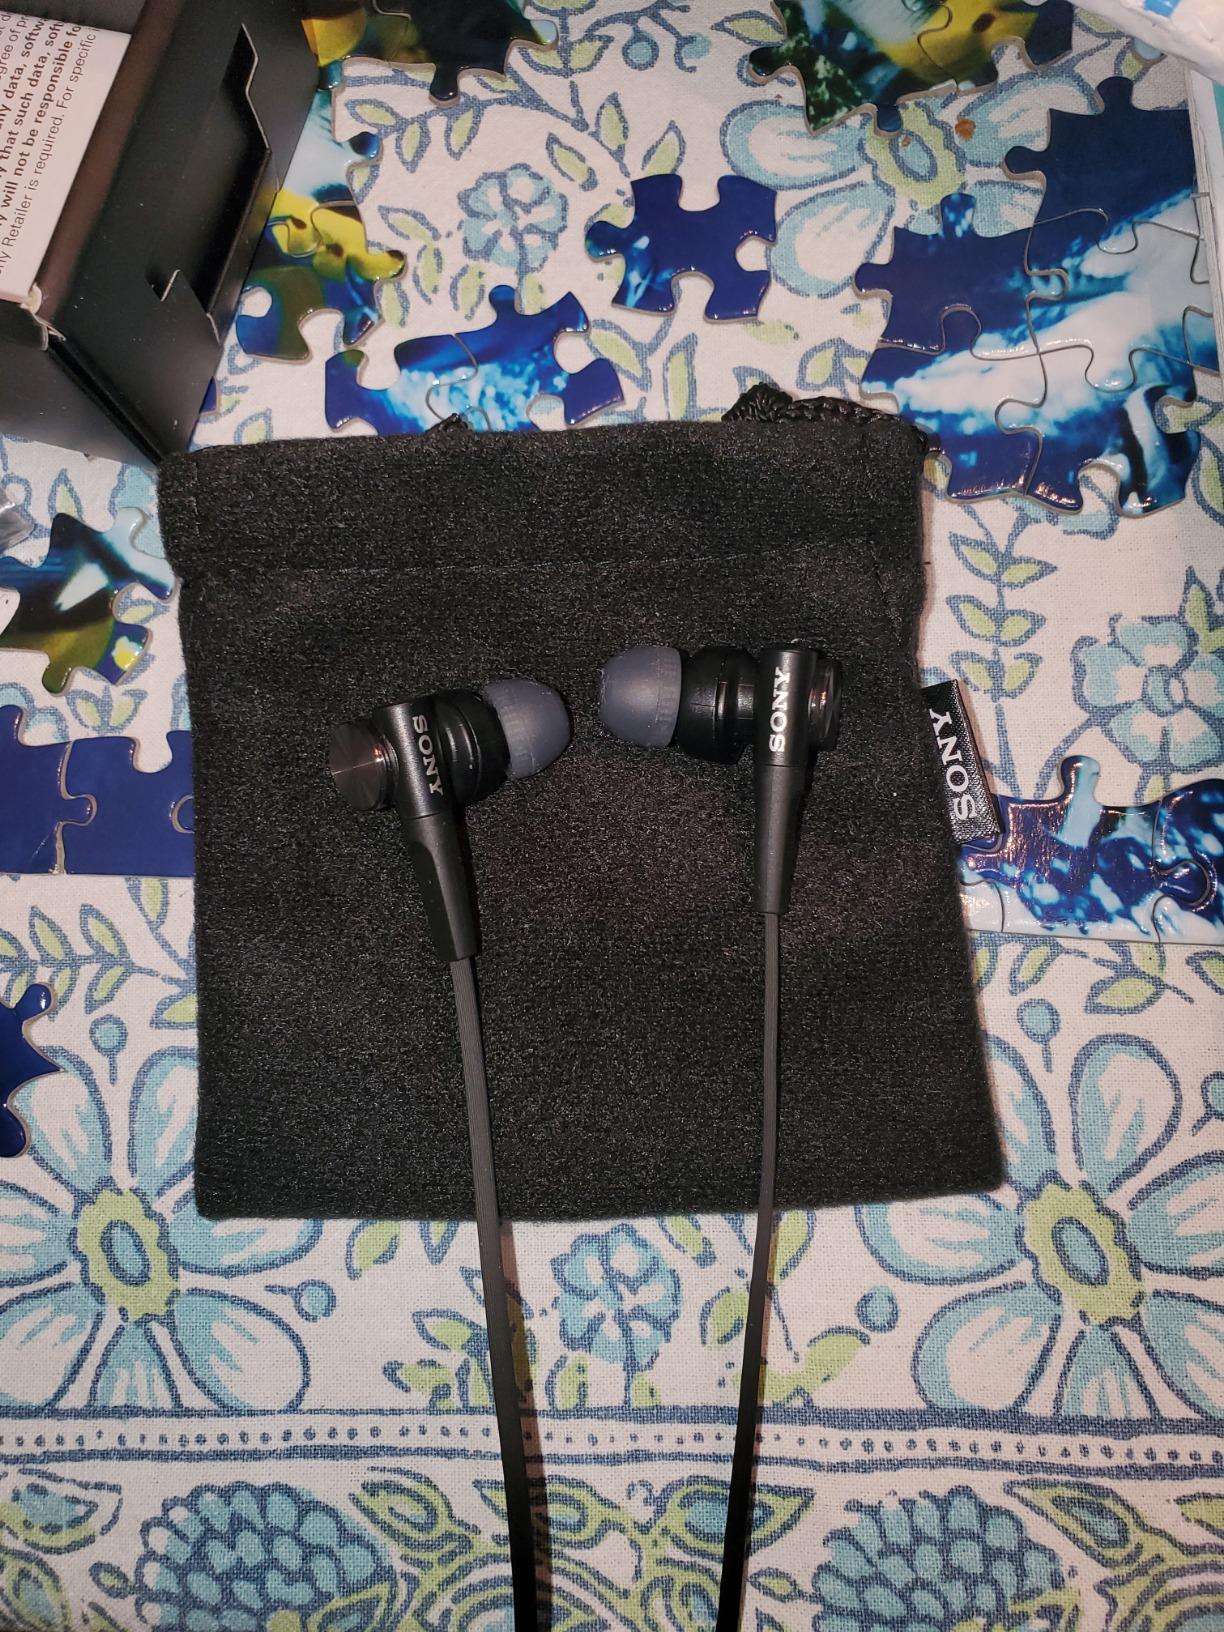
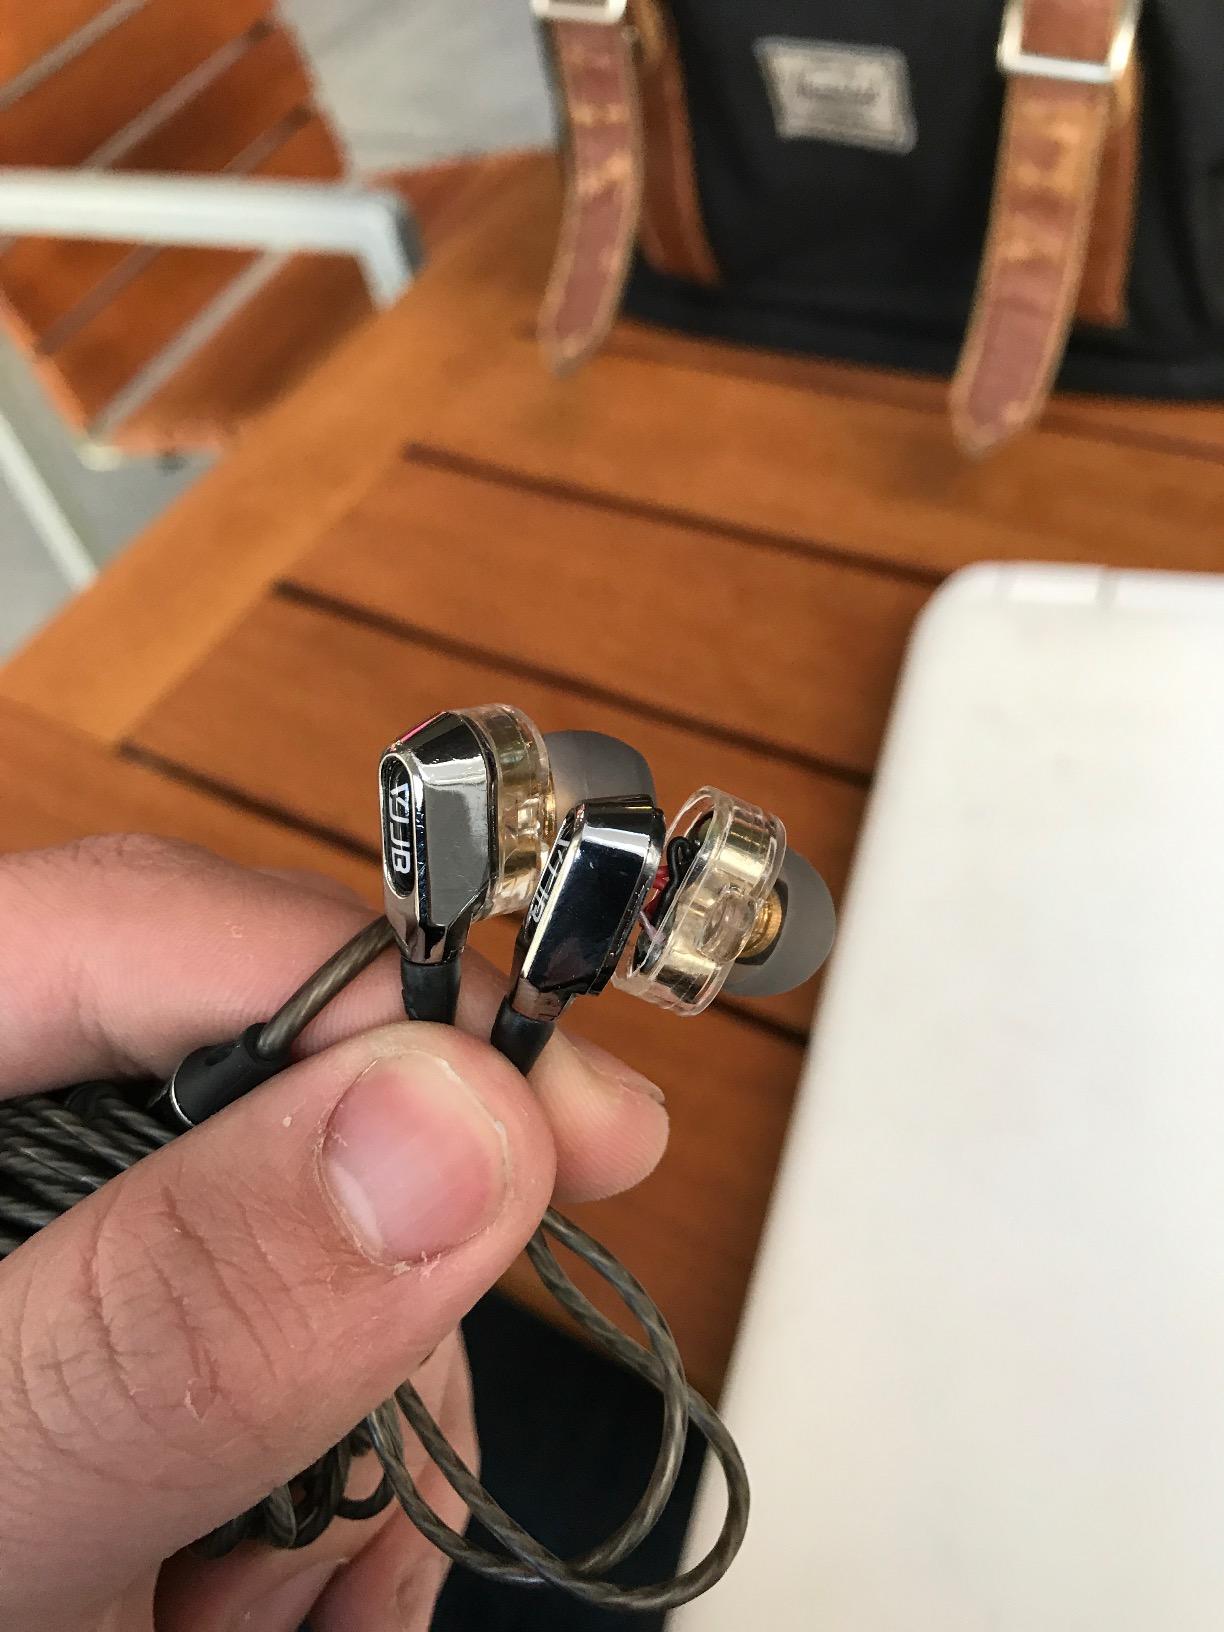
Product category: headphones
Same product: no